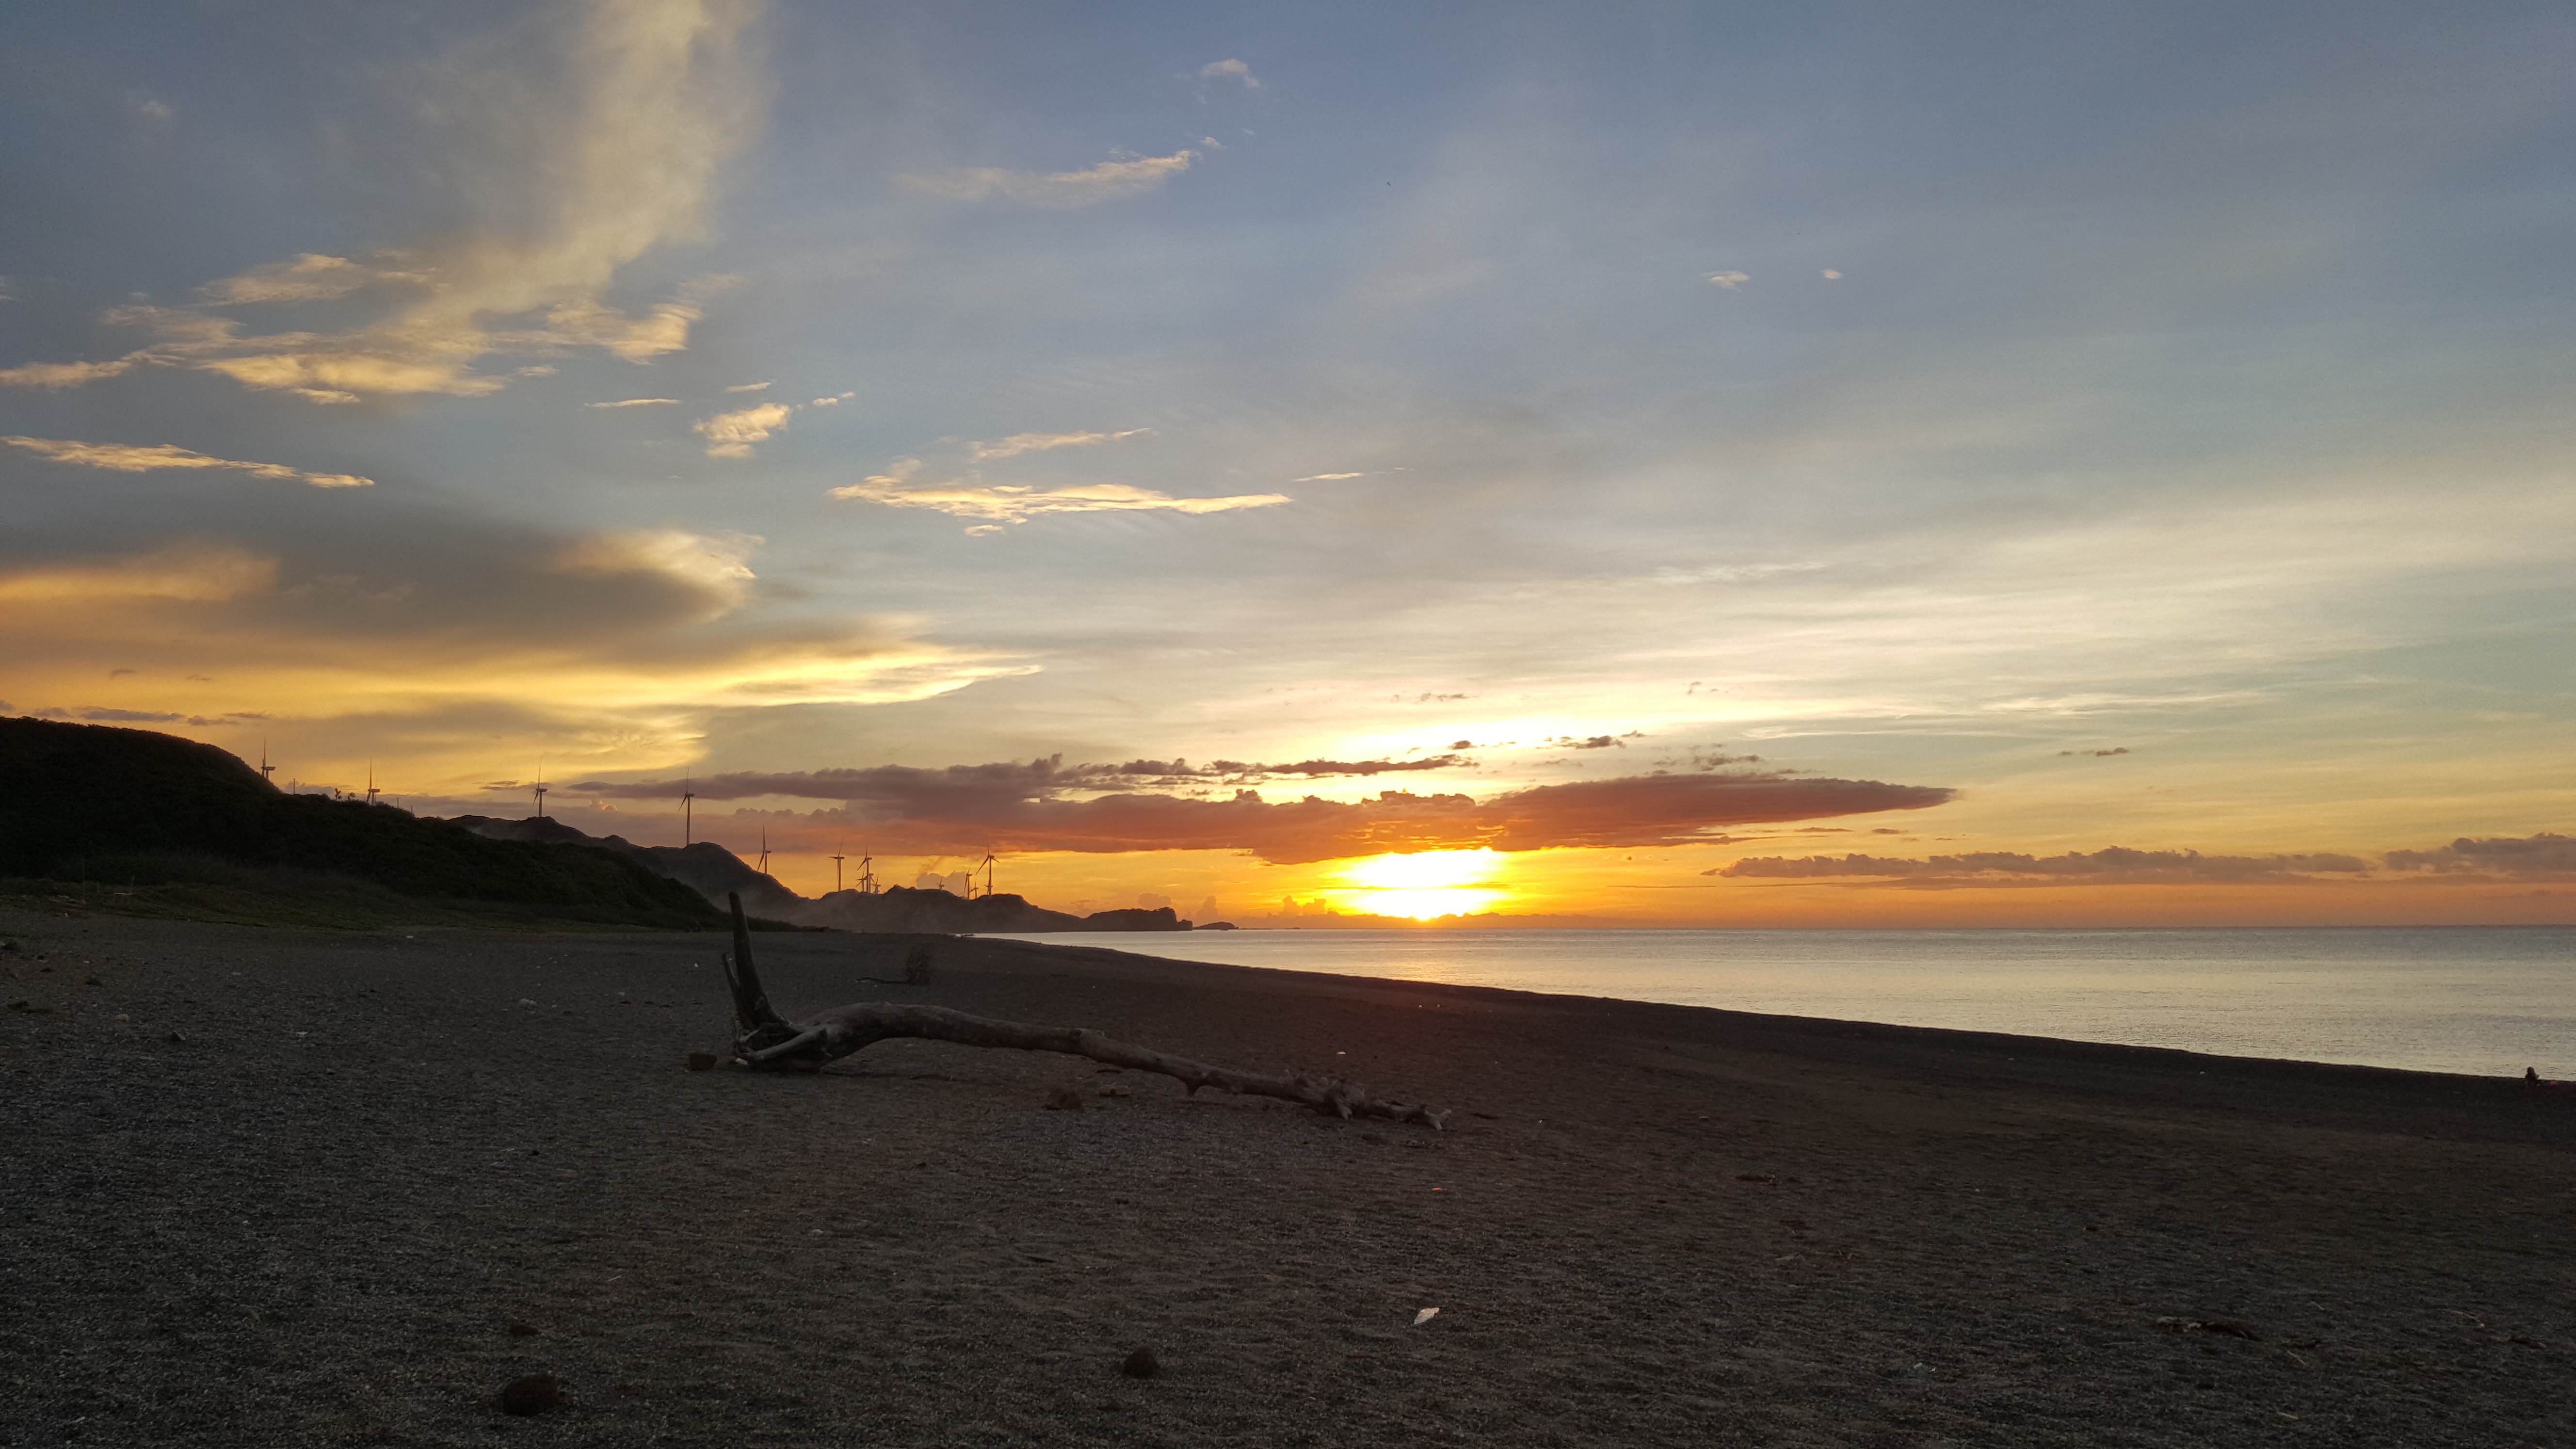
beach, sea, coast, sand, ocean, horizon, cloud, sky, sun, sunrise, sunset, sunlight, morning, shore, wave, dawn, dusk, evening, bay, body of water, cape, afterglow, wind wave